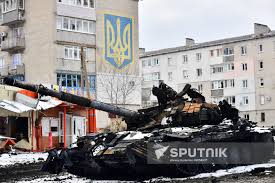
Label: Tank